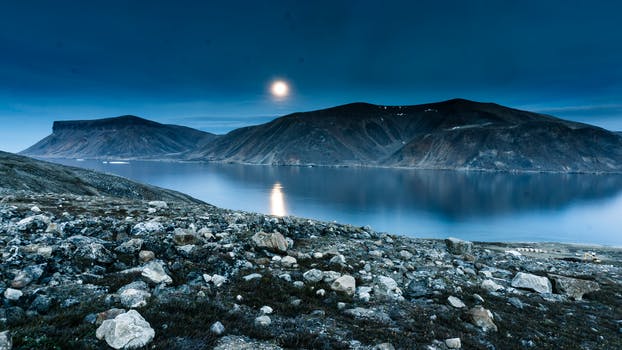
Label: No Watermark